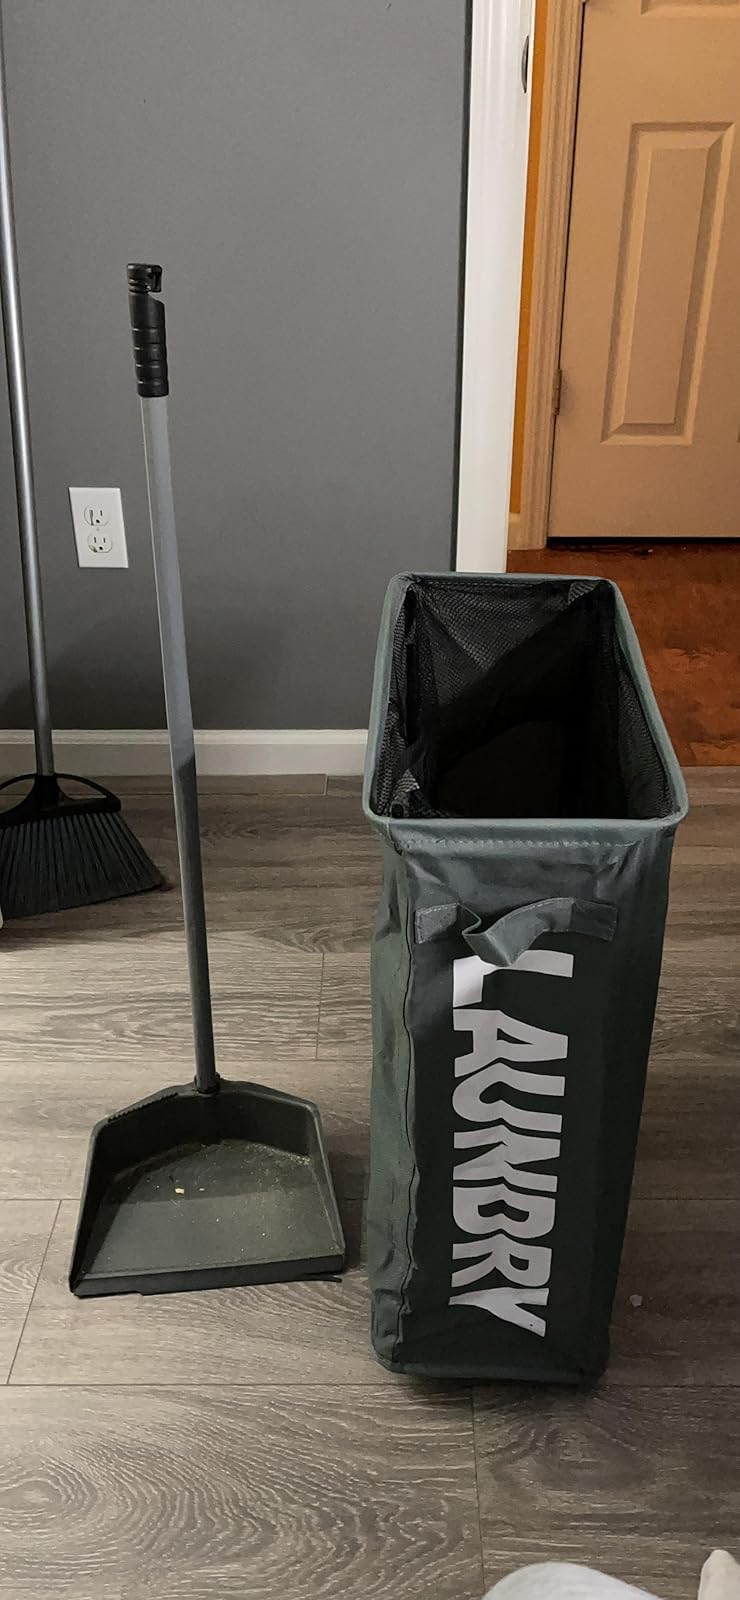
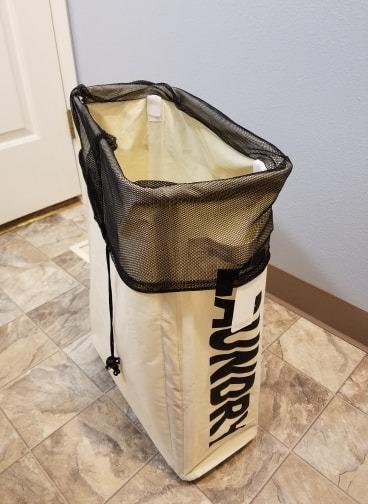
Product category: items_hamper
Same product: no